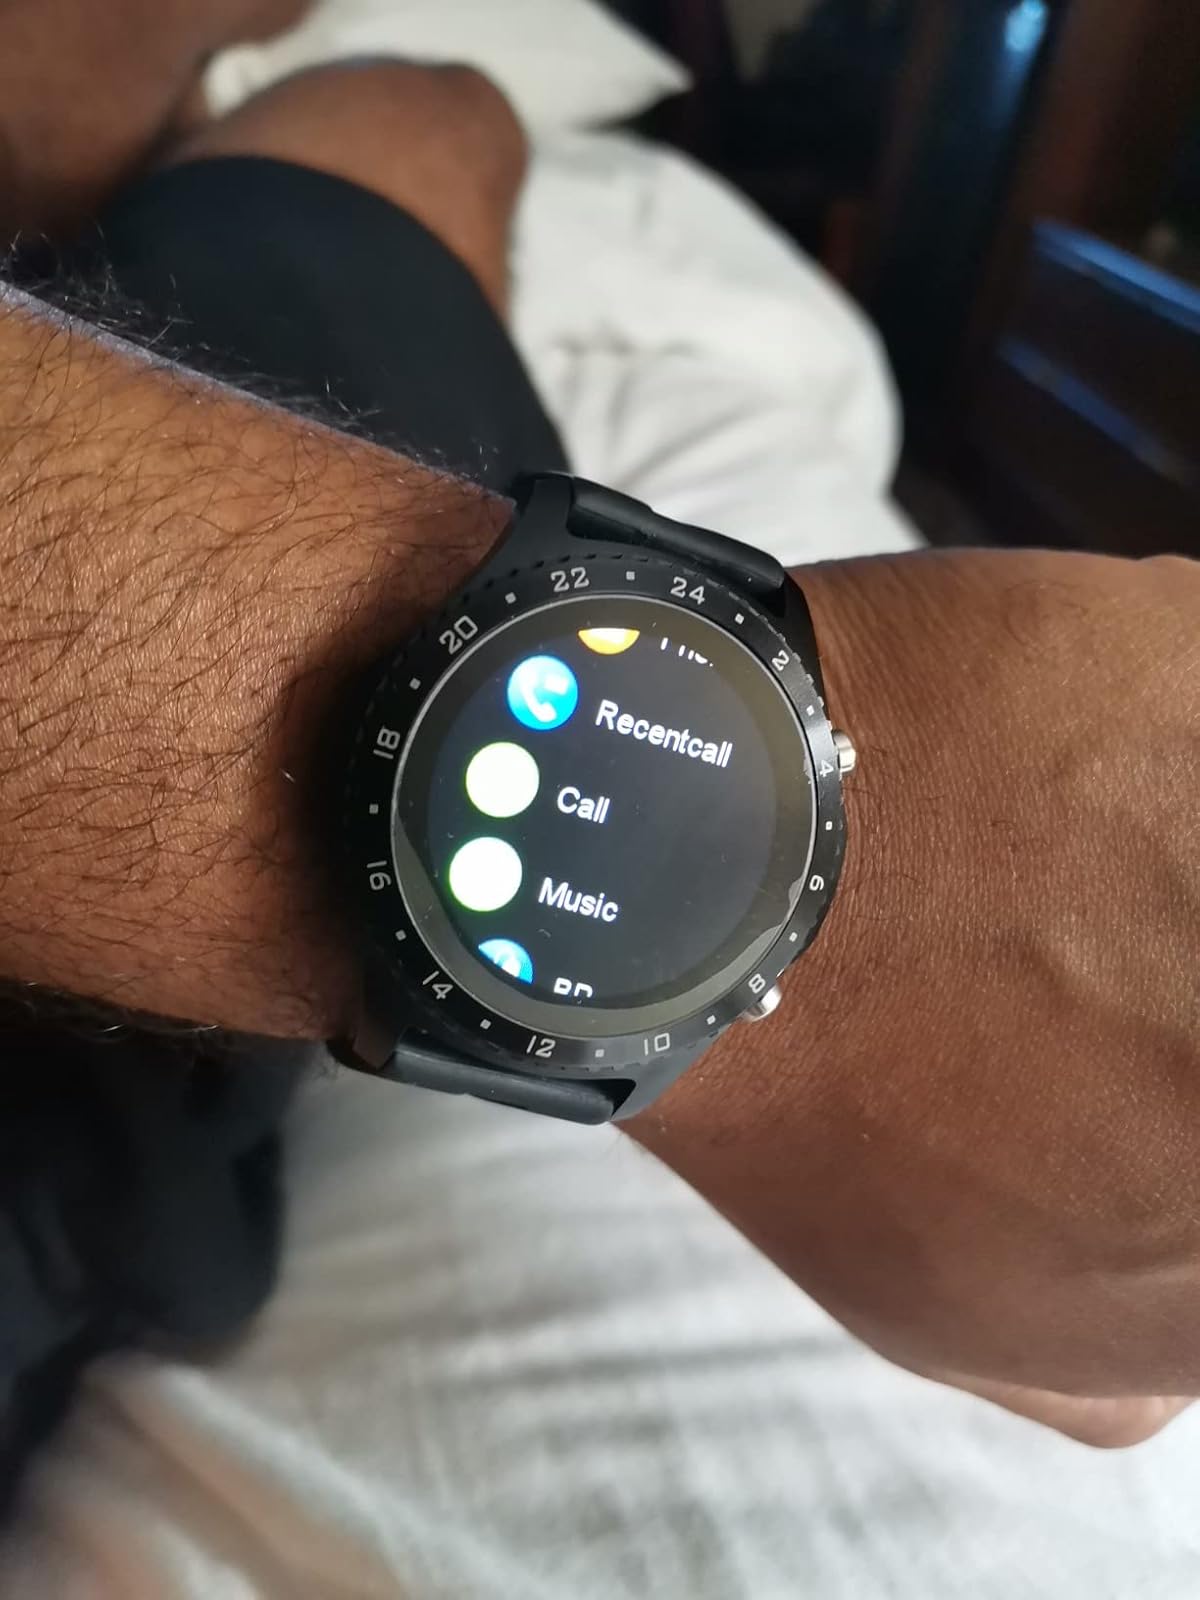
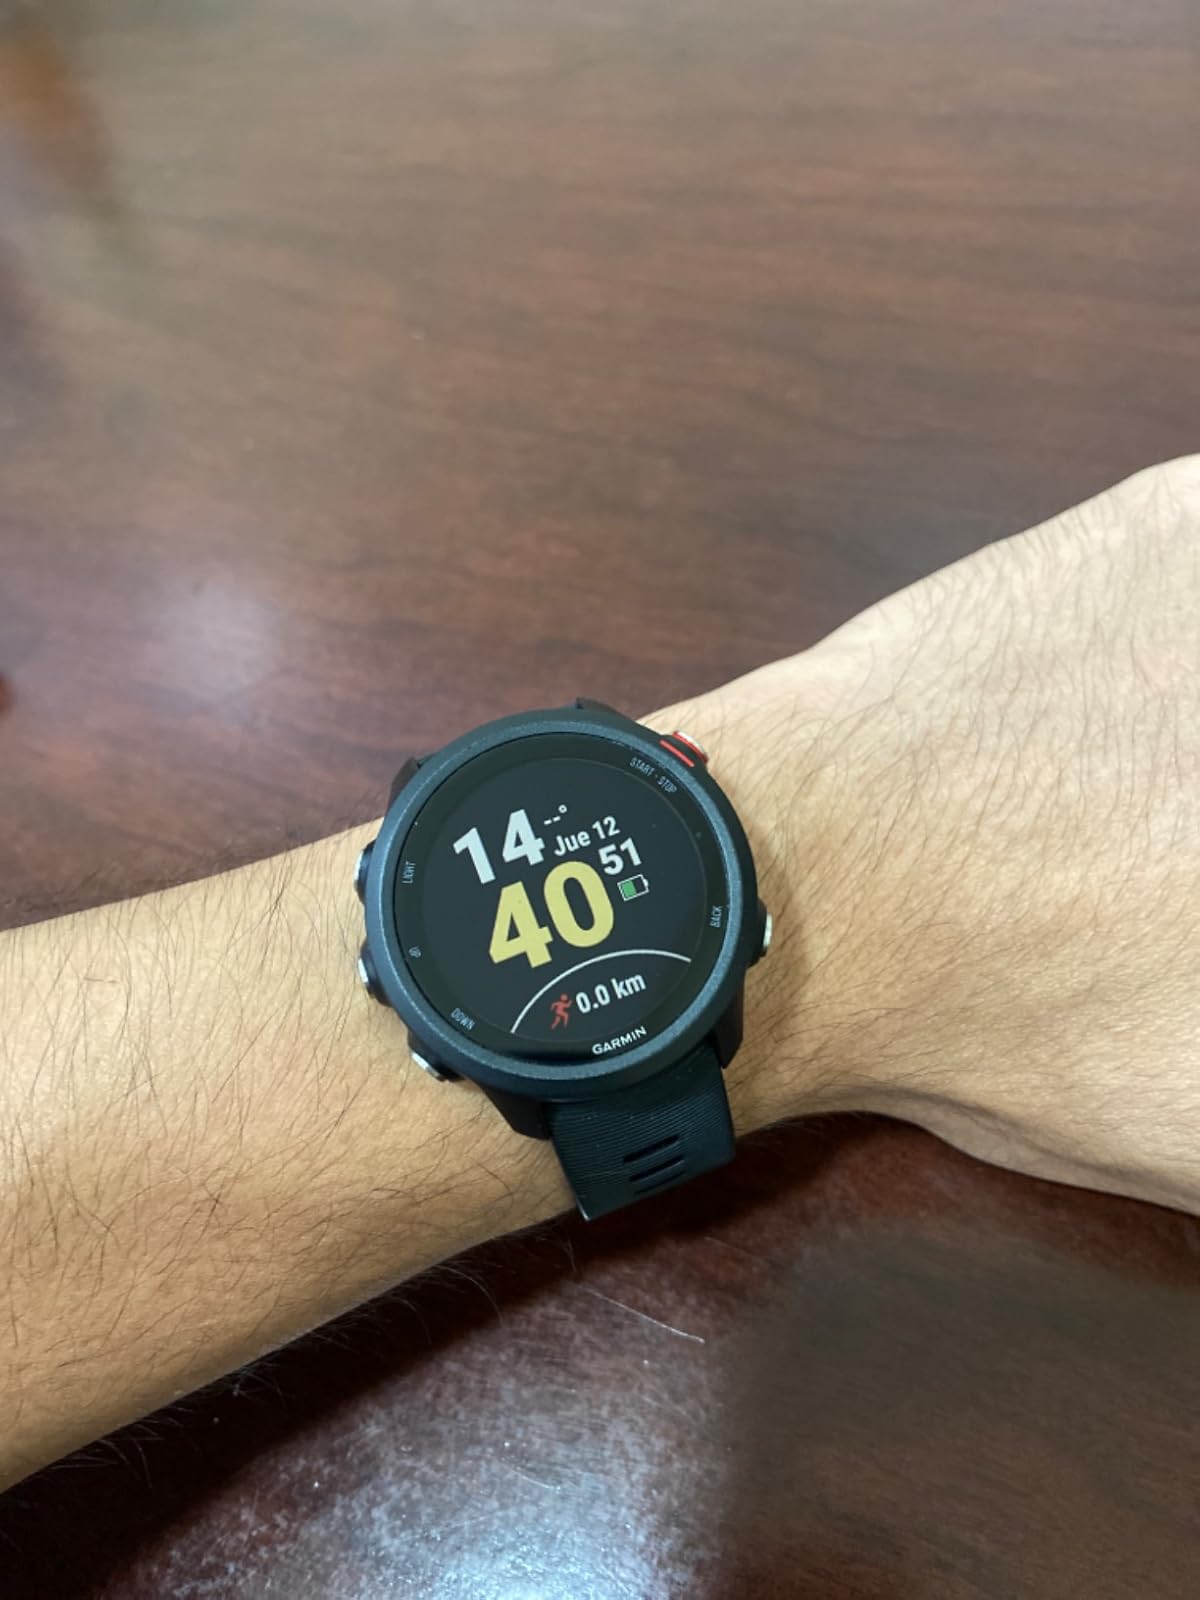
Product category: smartwatch
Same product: no